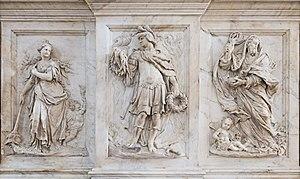
La basilique des Saints Jean et Paul est l'un des édifices médiévaux religieux les plus imposants de Venise. Il fait figure de Panthéon de la Sérénissime en raison du grand nombre de doges et d’autres personnages importants qui y furent enterrés à partir du XIIIᵉ siècle. L’église est située sur le campo du même nom dans le sestiere de Castello.